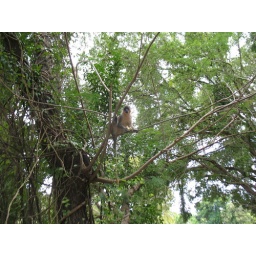
green monkey in tree at golf course 5